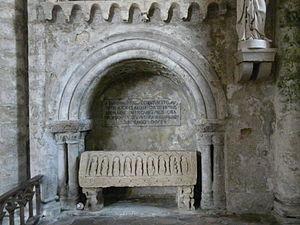
Le tombeau de Pierre de Saine-Fontaine, premier abbé de l'église abbatiale Saint-Pierre d'Airvault, Deux-Sèvres, France
Airvault est une commune du centre-ouest de la France située dans le département des Deux-Sèvres en région Nouvelle-Aquitaine.
Un sarcophage est une cuve destinée à recueillir un cadavre ou un cercueil. Le plus souvent sculpté dans la pierre et placé au-dessus du sol, il est parfois enterré. Comme objet funéraire, le sarcophage est présent dans des cultures et civilisations diverses et éloignées les unes des autres ; il ne semble donc lié à aucun courant religieux particulier.